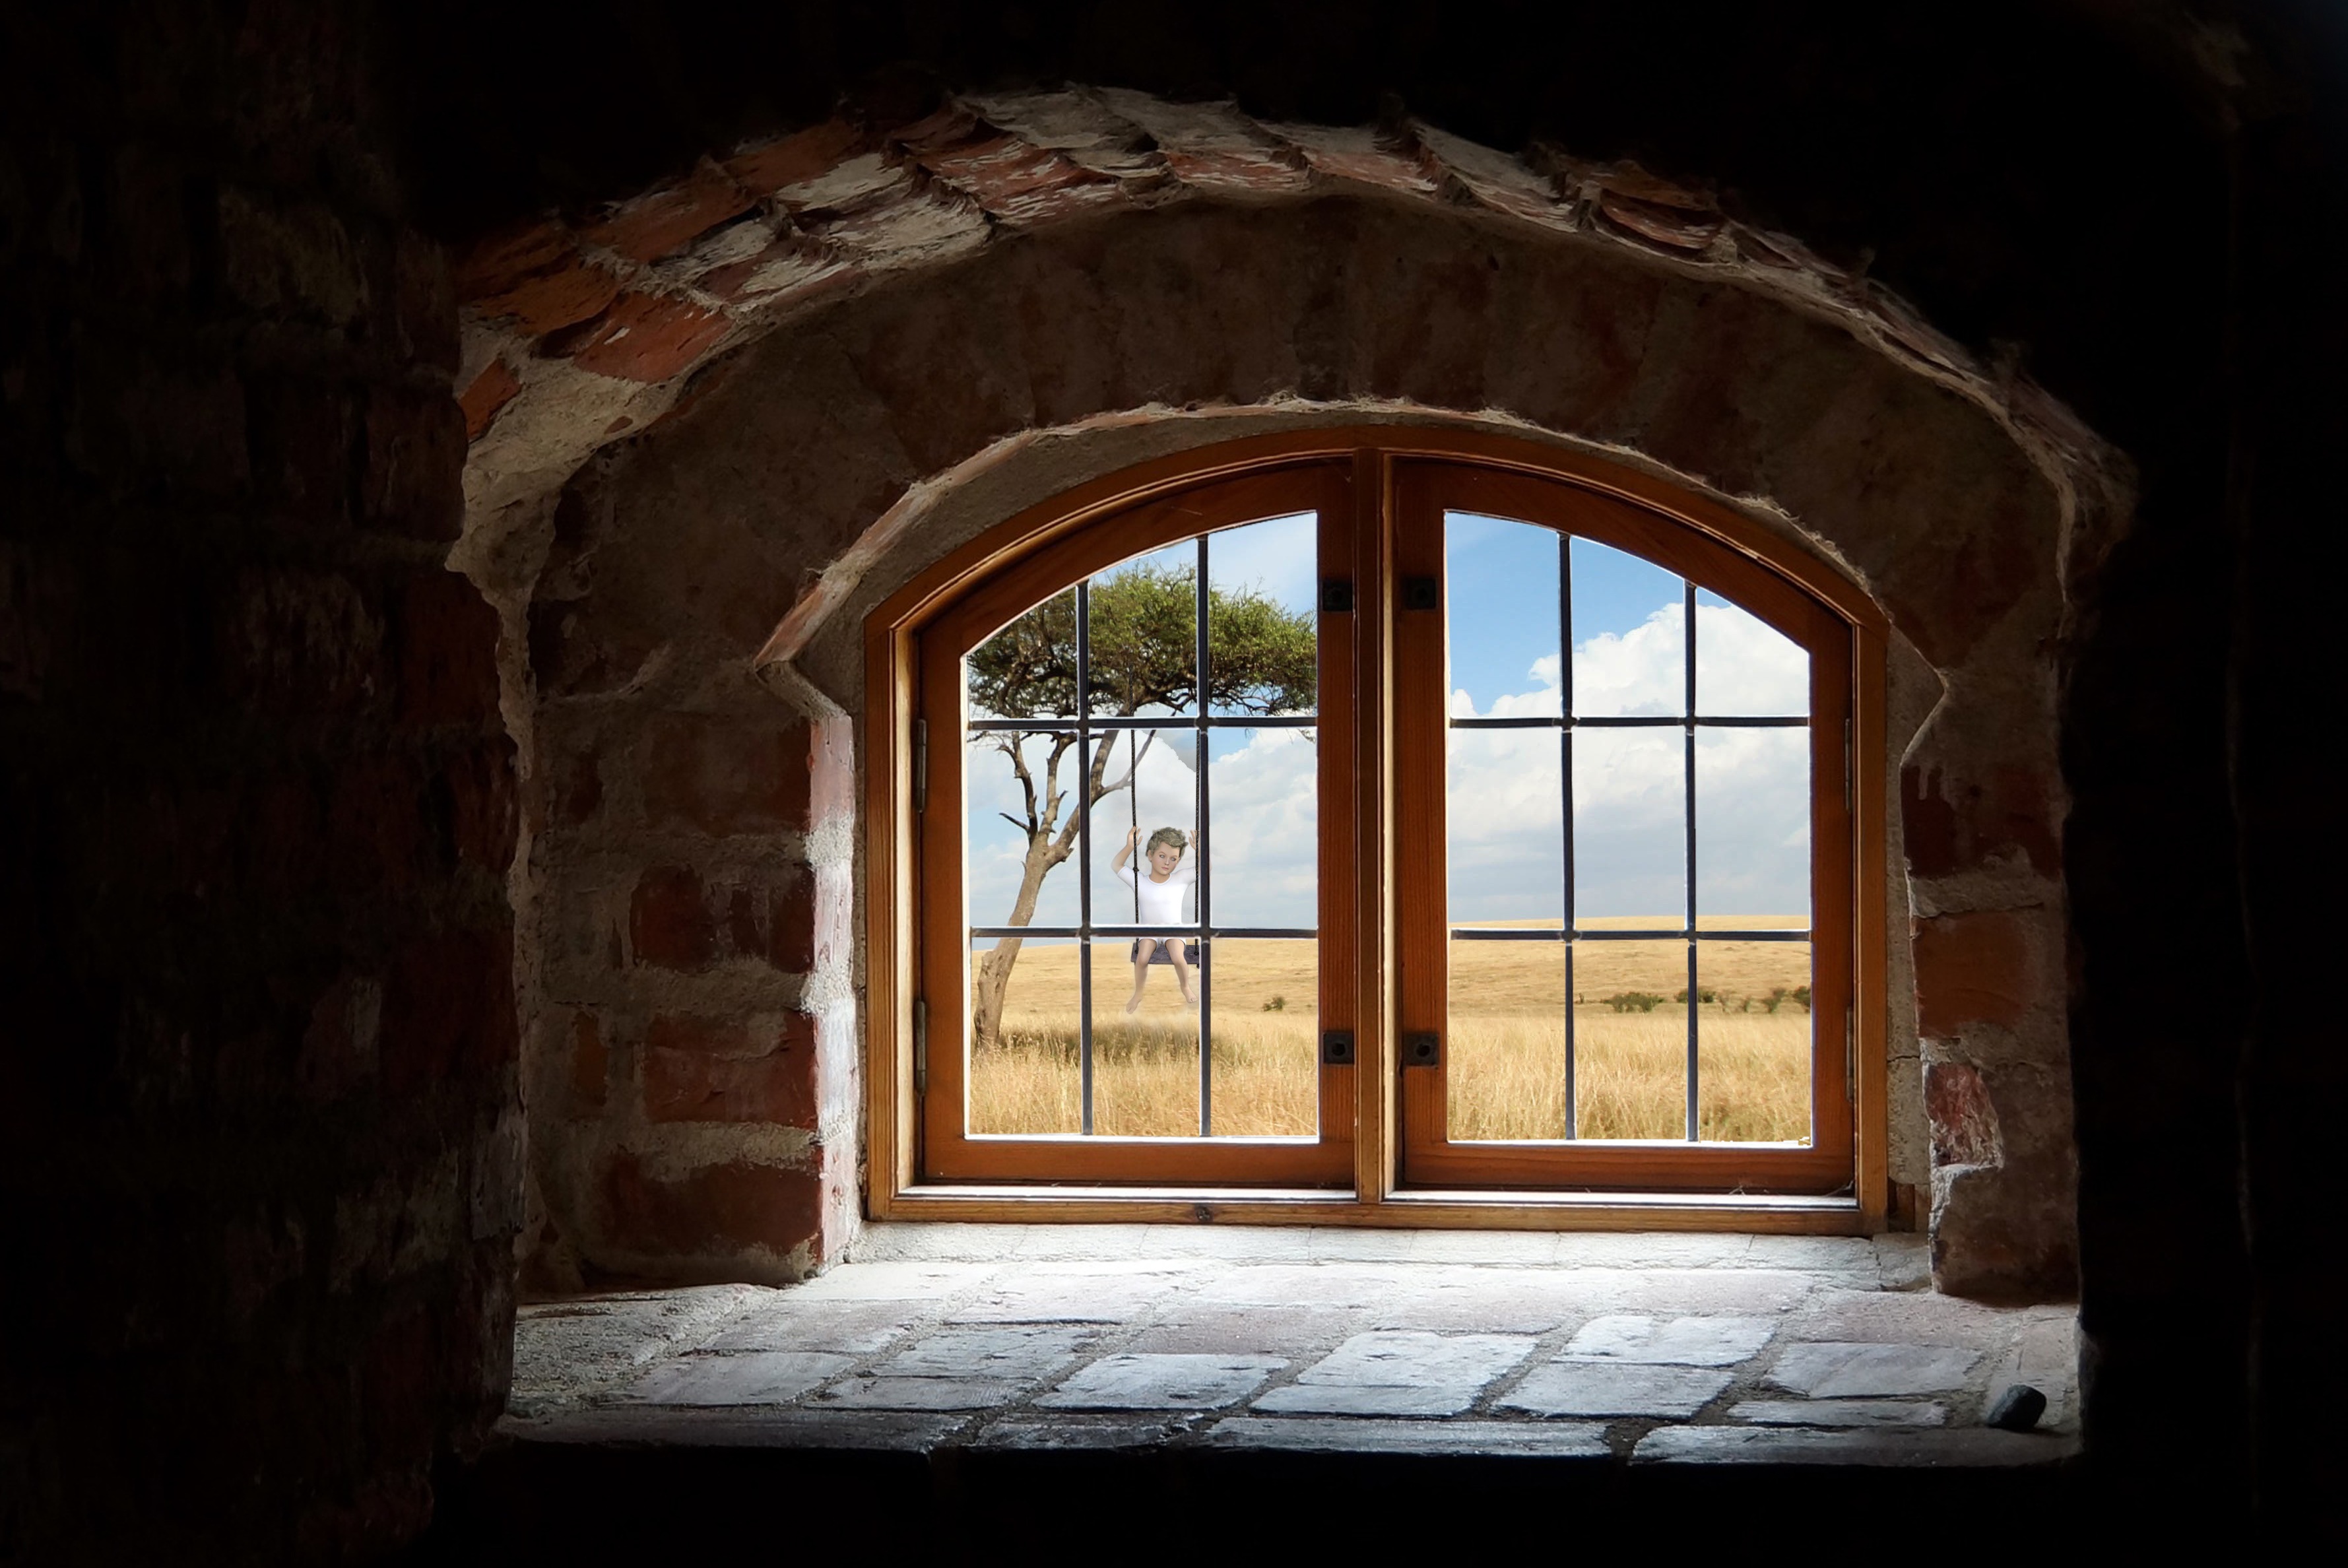
landscape, tree, nature, grass, light, architecture, sky, wood, white, vintage, play, mansion, house, sunlight, floor, window, glass, boy, building, old, home, wall, country, summer, travel, clear, arch, architect, red, fluffy, space, shadow, cumulus, child, facade, darkness, blue, empty, brick, swing, cloudscape, clouds, design, bright, wooden, photograph, estate, recession, royalty free, recess, ancient history, stock photo